Halbwelt Kultur

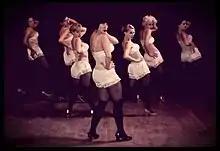
Performance at New Wimbledon Studio

In April 2013 a new seven cast strong production of the show opened at the New Wimbledon Theatre in the studio space as part of their Fresh Ideas programme. The production ran for four sold out performances and garnered attention from critics and producers.